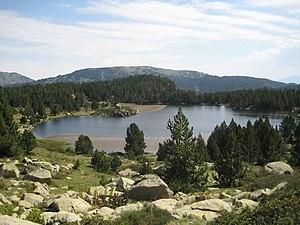
l'étang Vivé, un des étangs du Carlit